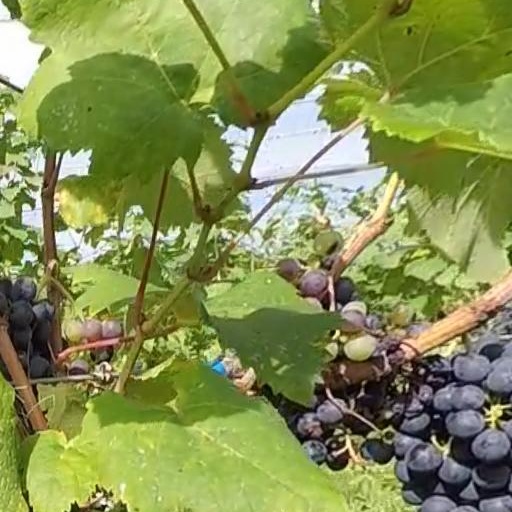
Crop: grape